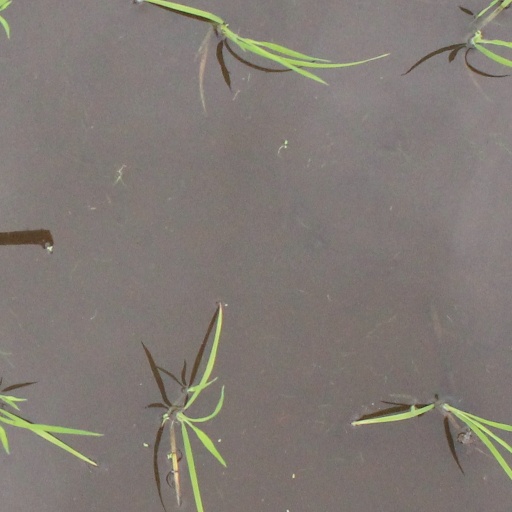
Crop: rice